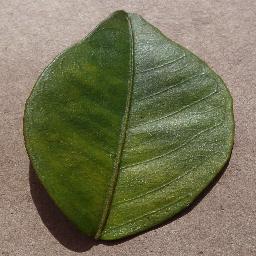
Label: Orange___Haunglongbing_(Citrus_greening)